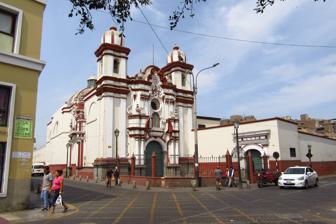
Building: Trinitarian Church of Lima
Country: Peru
Year built: 1722
Church in Lima, Peru Trinitarian Church of Lima Iglesia y Monasterio de las Trinitarias The church in 2017 Religion Affiliation Catholic Governing body Archdiocese of Lima Location Location Barrios Altos , Lima Architecture Style Baroque , Neoclassical Completed 1722 The Trinitarian Church of Lima ( Spanish : Iglesia y Monasterio de las Trinitarias ) is a Catholic church and monastery in the colonial area of the neighbourhood of Barrios Altos in Lima , Peru . Located in the corner of Áncash and Paruro streets, it was built in a baroque and neoclassical style in 1722. History Before the church, the land was occupied by the Beaterio de las Trinitarias , which became a convent . The church originated as part of that monastery and was completed in 1722. There are indications that Bernardo de Gurmendi financed the construction of the temple. On Palm Sundays , a procession with various religious images that the temple houses starts from this church. Overview Of baroque and neoclassical styles, the church has a plan in the shape of a Latin cross , without niche chapels and with a transept. Its roof is made up of a barrel vault and a dome over the transept. The imafront is composed of the foot façade and two bell towers, which are tall, slender and symmetrical. On the pendentives of the dome there are paintings of the four evangelists . The temple also has works such as the Coronation of the Virgin , Saint Joseph , the Virgin of Carmen , the Captive Nazarene Jesus and the Lord of the Reed, an effigy from the 17th century. See also Historic Centre of Lima Church of the Good Death , located across the street. References